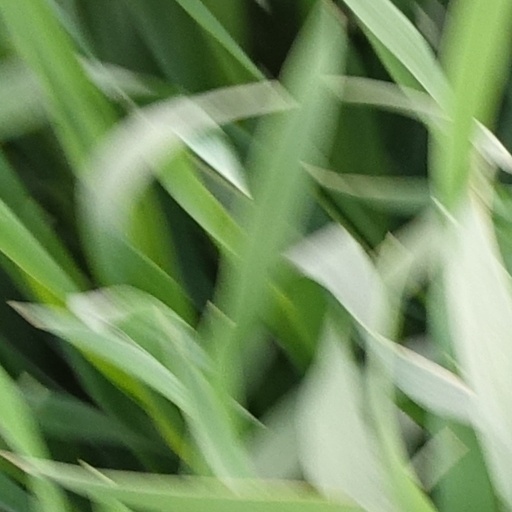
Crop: wheat